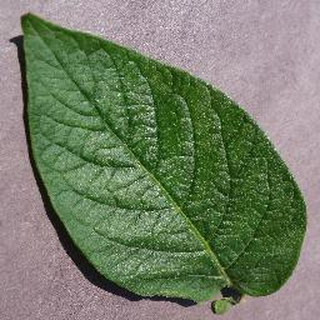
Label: healthy_potato